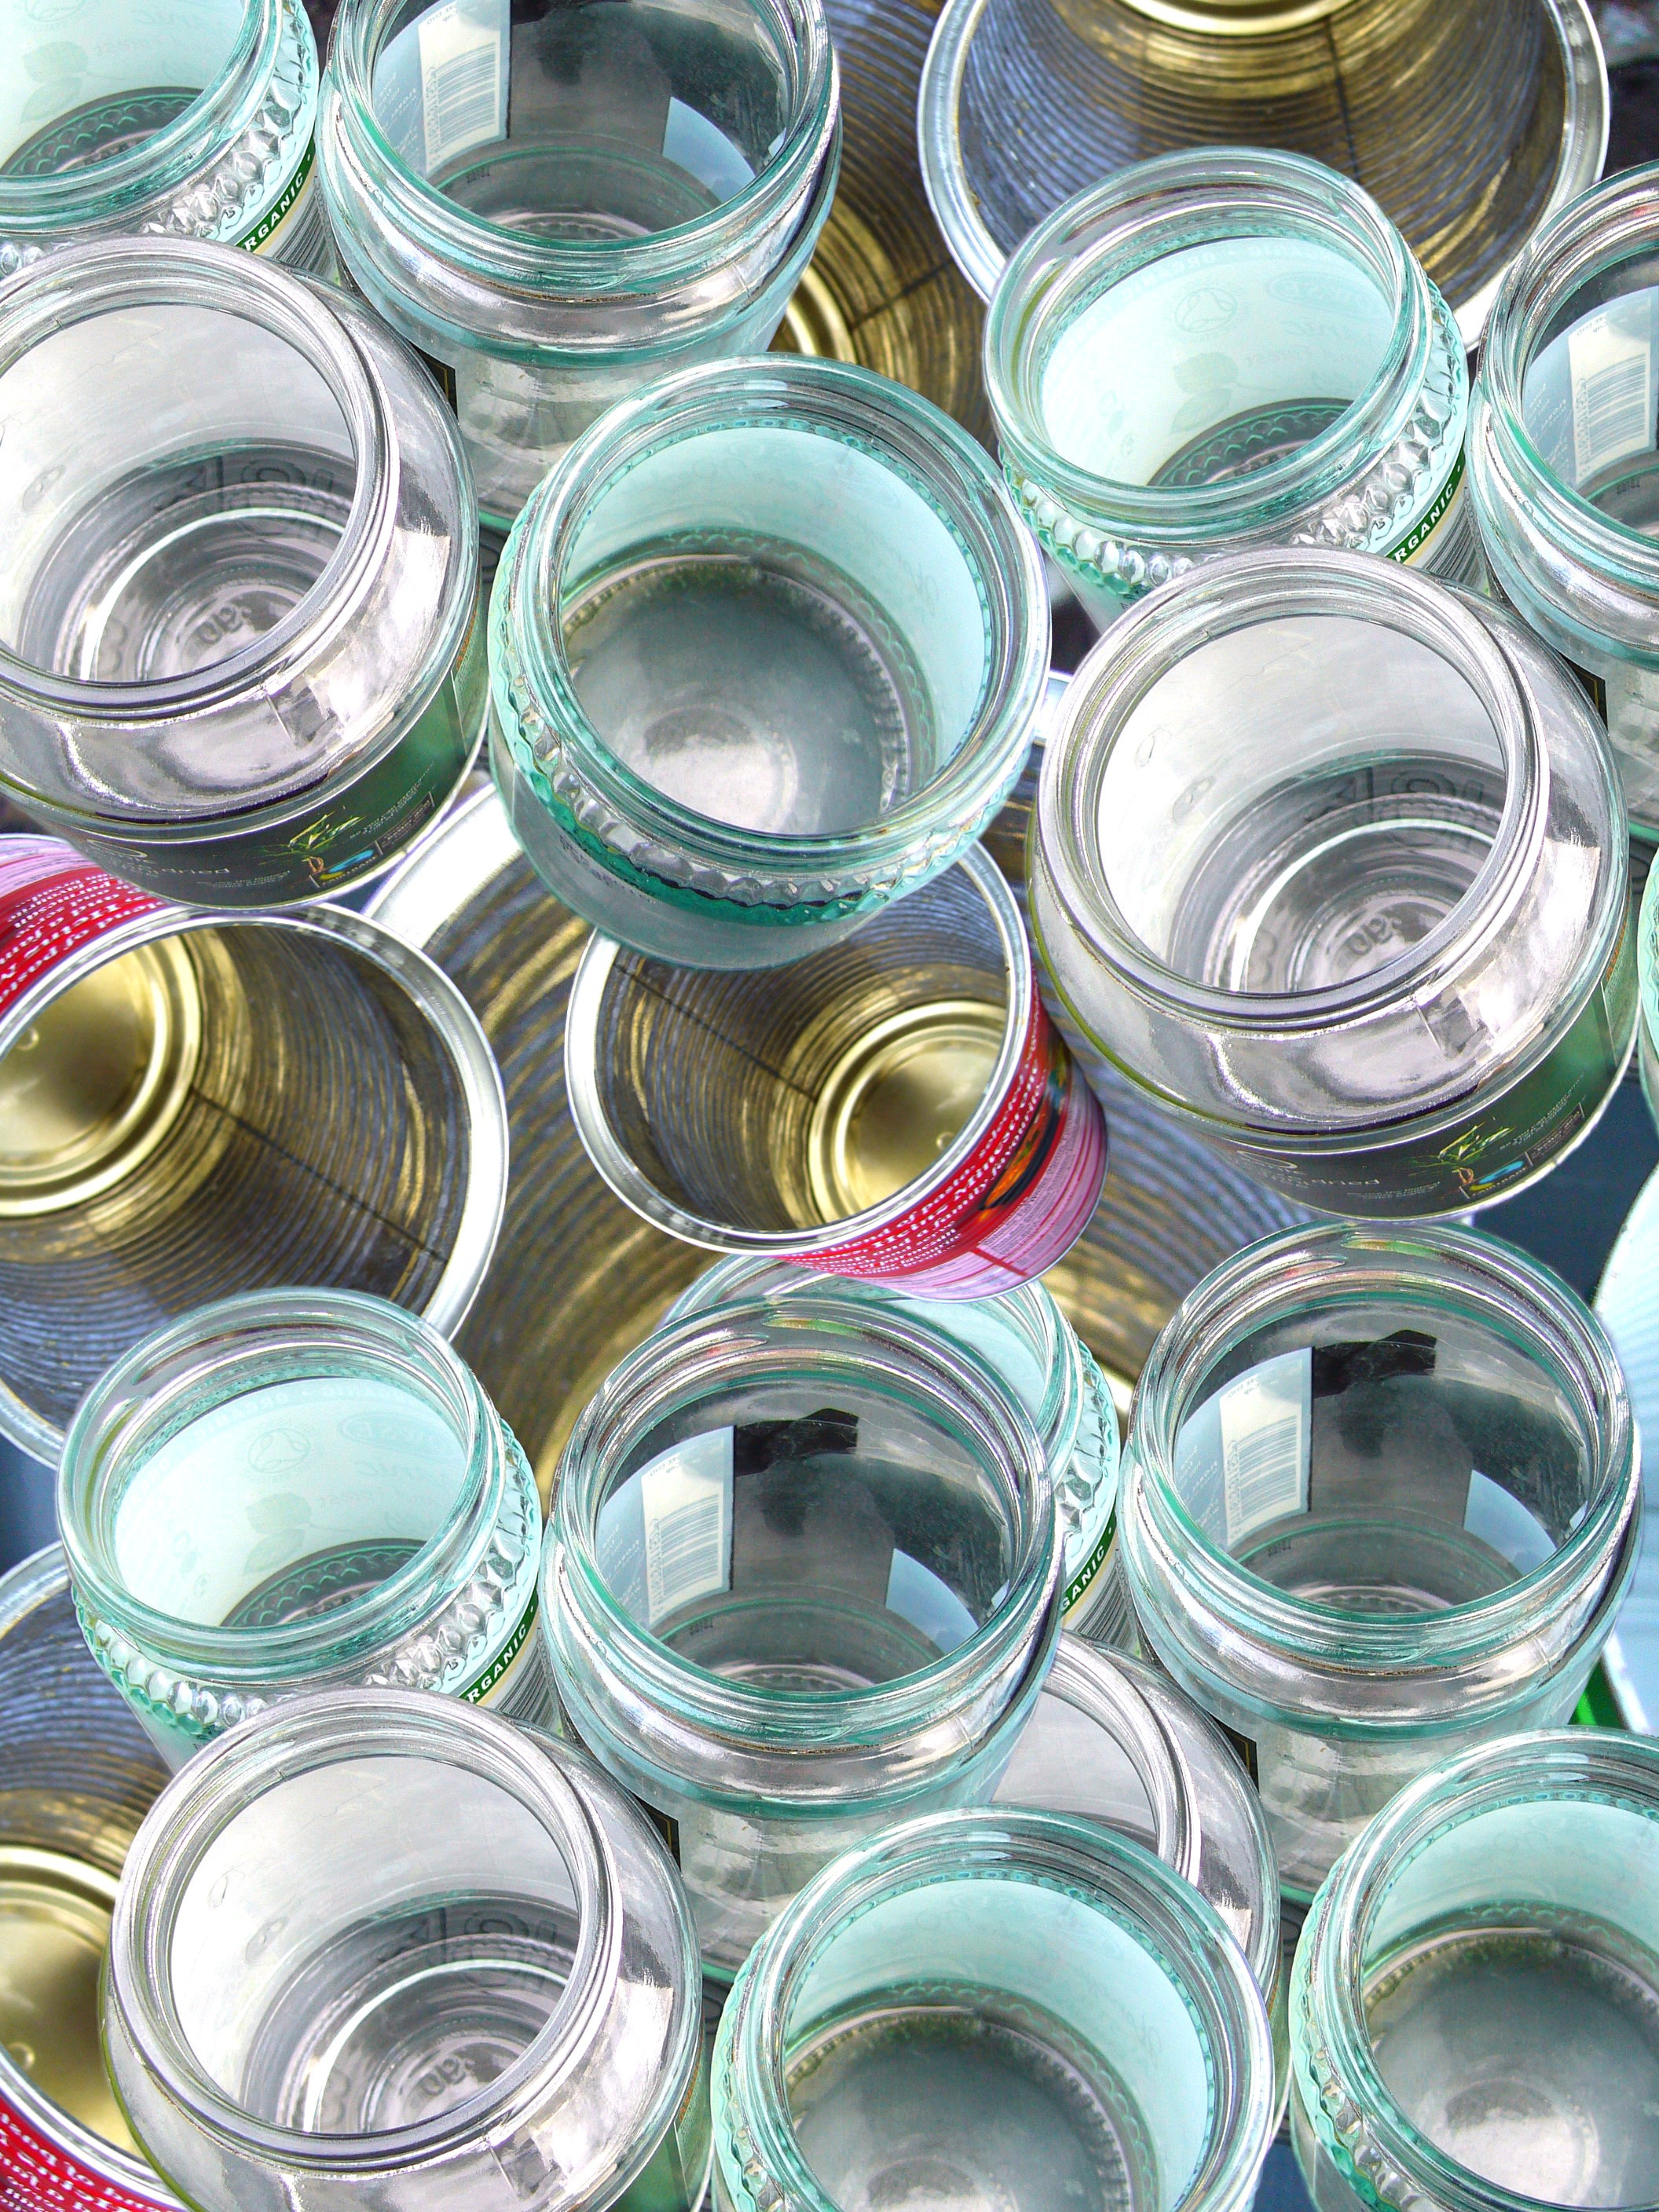
wheel, glass, environment, environmental, ecology, product, rubbish, container, bottles, rim, cans, trash, recycling, reuse, recyclable, plastic wrap, aluminum can